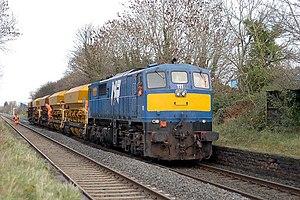
NI Railways, en forme longue Northern Ireland Railways, abrégé NIR est l'opérateur ferroviaire national de l'Irlande du Nord. Le réseau ferroviaire nord-irlandais ne fait pas partie du National Rail, et utilise l'écartement des rails de 1600 mm, commun avec le réseau de la République d'Irlande, appelé écartement irlandais. Les trains ne sont pas électrifiés.